John Curtin Foundation

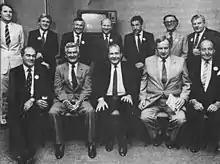
("Left to right, rear:" Denis Cullity, John Horgan, Alan Bond, Laurie Connell, Ric Stowe, James McCusker, Rod Evans; "Front:" Kevin Parry, prime minister Bob Hawke, state premier Brian Burke, John Roberts and former Perth lord mayor Ernest Lee-Steere

In October 1984, 21 months after Brian Burke became the first of a line of Western Australian Labor premiers, Bob Hawke, himself having been in the prime minister's job for only 20 months, hosted a lunch for the new foundation. It was the brainchild of Laurie Connell, Labor strategist Jack Walsh and Burke, and named after Hawke's wartime political hero John Curtin. [As well as Alan Bond and Laurie Connell,] Hawke also mingled with John Roberts, the hard-as-a-hammer builder who created the giant Multiplex corporation, the philanthropic James McCusker, founder of the Town and Country building society, Ernest Lee-Steere, the pastoralist, racehorse owner and Perth lord mayor, prominent businessman Kevin Parry and Ric Stowe, Australia's most reclusive billionaire, of Griffin Coal fame. Others were timber entrepreneur Denis Cullity, prominent Catholic businessman John Horgan, and bookmaker Rod Evans, who was also a publican and substantial Perth property owner.